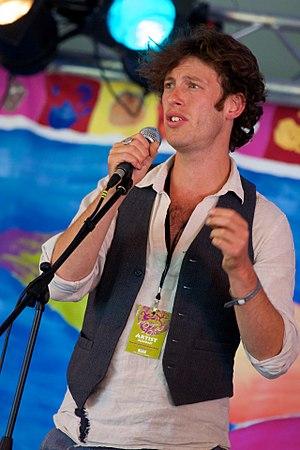
Sam Lee est un musicien britannique né le 6 juillet 1980.